Mathilde von Marlow

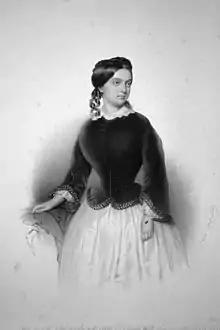

Mathilde von Marlow (born Mathilde Wolfram: c.1828 – 22 September 1888) was the stage name used by the Austrian-German opera singer whose actual name, following her marriage, became Mathilde Marlow-Homolatsch. "Mathilde von Marlow" is the name by which she is most frequently identified in sources.